Doris Hare

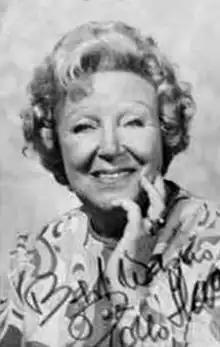

Doris Breamer Hare (1 March 1905 – 30 May 2000) was a Welsh actress, comedian, singer, and dancer best known for portraying Ethel Butler in the British sitcom "On the Buses" and its film spin-offs, after replacing the original actress Cicely Courtneidge.